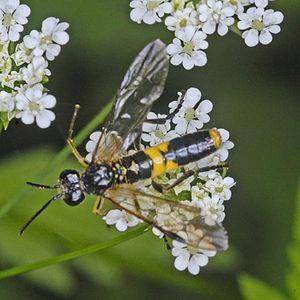
Tenthredo temula est une espèce d'insectes hyménoptères de la famille des Tenthredinidae.